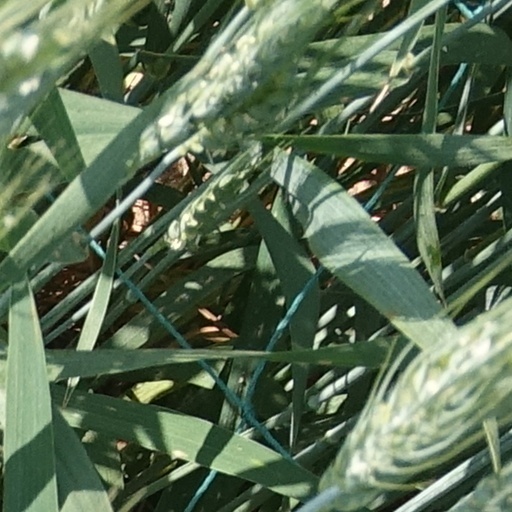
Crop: wheat